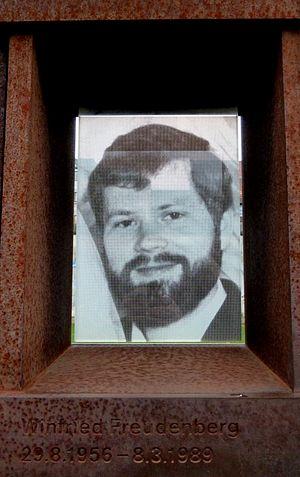
Winfried Freudenberg, né le 29 août 1956 à Osterwieck et mort le 8 mars 1989 à Berlin, est la dernière victime du mur de Berlin. Il avait fabriqué un ballon improvisé et est mort dans la chute de celui-ci, tentant de franchir le mur.